Crémines

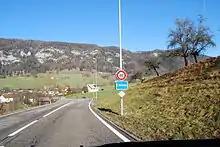
The entrance to the village and surrounding mountains

Crémines has an area of . As of 2012, a total of or 42.1% is used for agricultural purposes, while or 52.4% is forested. Of the rest of the land, or 5.4% is settled (buildings or roads) and or 0.3% is unproductive land.